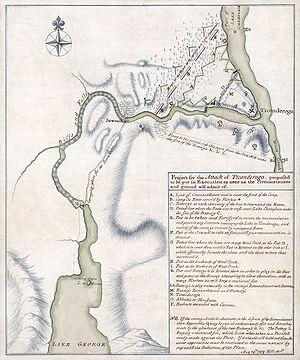
La bataille de Ticonderoga de 1759 est une confrontation mineure entre Français et Britanniques à Fort Carillon, se déroulant les 26 et 27 juillet 1759 lors de la guerre de la Conquête, et aboutissant à un abandon du fort par les Français en faveur des Britanniques.
Le Fort Ticonderoga, appelé Fort Carillon de 1755 à 1759, est un important fort construit par les Français au XVIIIᵉ siècle à l'extrémité sud du lac Champlain en Nouvelle-France, dans l'État actuel de New York, aux États-Unis. Il a été bâti par Michel Chartier de Lotbinière, lieutenant et ingénieur ordinaire du roi, de 1755 à 1757. Le nom « Ticonderoga » provient de l'iroquois « tekontaró:ken », signifiant « à la jonction de deux cours d'eau ».